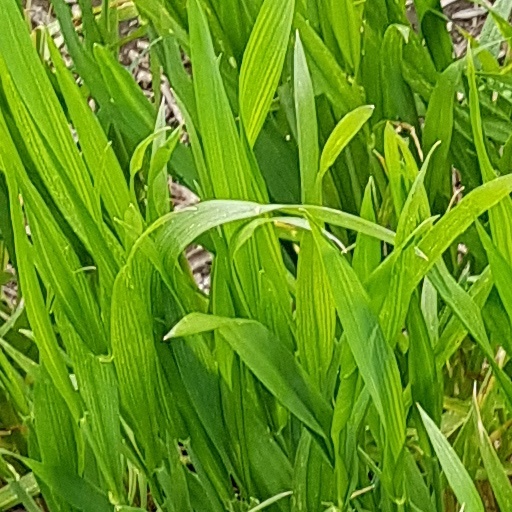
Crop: wheat